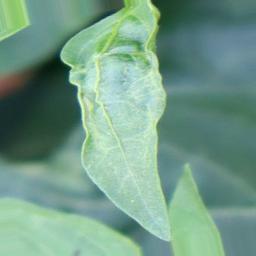
Label: healthy